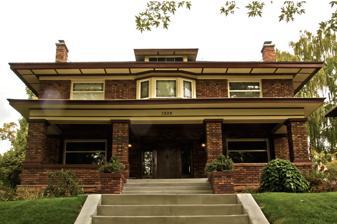
Building: Hyrum T. Covey House
Country: United States of America
Year built: 1909
Historic house in Salt Lake City, Utah, U.S. United States historic place Hyrum T. Covey House U.S. National Register of Historic Places U.S. Historic district Contributing property Hyrum T. Covey House, September 2012 Hyrum T. Covey House Location within Utah Show map of Utah Hyrum T. Covey House Location within the United States Show map of the United States Location 1229 East 100 South Salt Lake City , Utah United States Coordinates 40°46′3″N 111°51′19″W / 40.76750°N 111.85528°W / 40.76750; -111.85528 ( Hyrum T. Covey House ) Area less than one acre Built 1909 Built by Winegar, R.J. Architect Ware & Treganza Architectural style Prairie School Part of University Neighborhood Historic District ( ID95001430 ) NRHP reference No. 80003921 Significant dates Added to NRHP October 3, 1980 Designated CP December 13, 1995 The Hyrum T. Covey House is a historic house in northeastern Salt Lake City , Utah , United States, that is located within the University Neighborhood Historic District , but is individually listed on the National Register of Historic Places (NRHP). Description The house is located at 1229 East 100 South and was built in 1909. It is a "fine example" of Prairie School architecture in Utah, designed by architects Ware and Treganza . Construction of the Almon A. Covey House (next door, at 1211 East 100 South) also began in 1909. It was also built in Prairie School style, designed by the same firm, and is also NRHP-listed. The house was listed on the NRHP on October 3, 1980. Layout The home is symmetrical with a square box-like quality, but with a feeling of horizontality which is typical of Prairie School style. The exterior of the home is built almost entirely of multi-toned brown brick on a sandstone foundation. The home originally had three chimneys (one in the dining room, one in the parlor and one in the library), but two have since been closed in. A porch extends across the entire front facade of the home. On the first floor, the entry hall is much larger in this house than is typical of Ware & Treganza homes. The stairway begins in the hallway in an "L" shape. The newel post once held a stained glass lantern with a floral motif. The second floor was reached by either the kitchen or the front stairs (however, the back stairway from the kitchen to the landing has since been blocked off). On the landing is a decorative stained glass window in an abstract floral motif. The abstract motif is typical of the Prairie School style's leaded and stained glass windows. When the house was built, a partition divided the parlor and the library. The library was about one-third of what is now the living room. The second floor now has three bedrooms and three bathrooms following renovations around 2010, however it originally had three bedrooms and two bathrooms. The master bedroom was located in the southwest corner with a dressing room directly to the east. In about 1920 a sleeping porch was added. The basement was finished in the 1990s, adding two bedrooms and an additional bathroom. See also National Register of Historic Places portal Utah portal National Register of Historic Places listings in Salt Lake City References